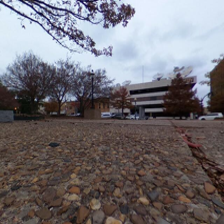
Label: streetView